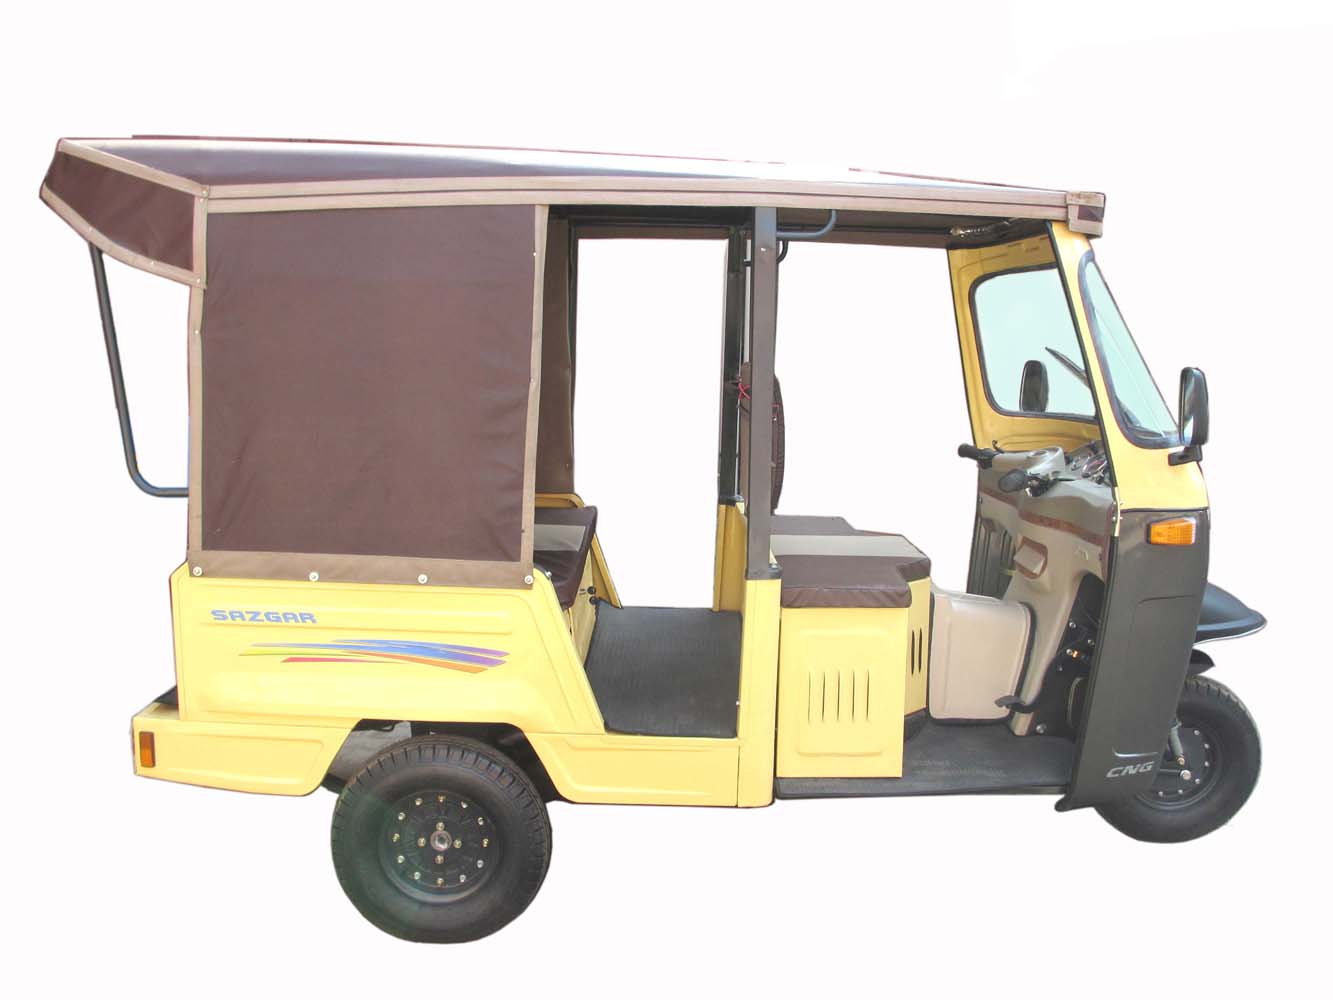
Vehicle type: Auto Rickshaws